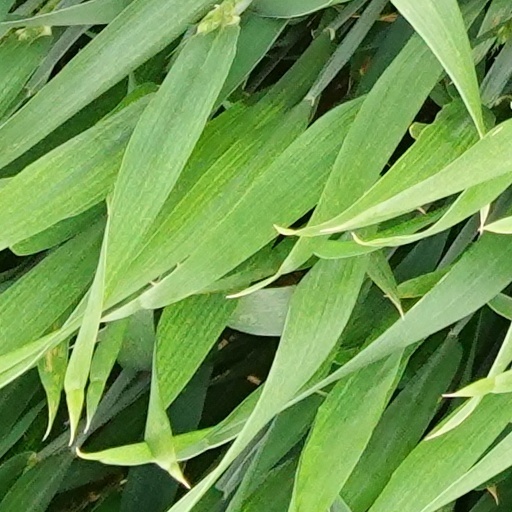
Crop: wheat